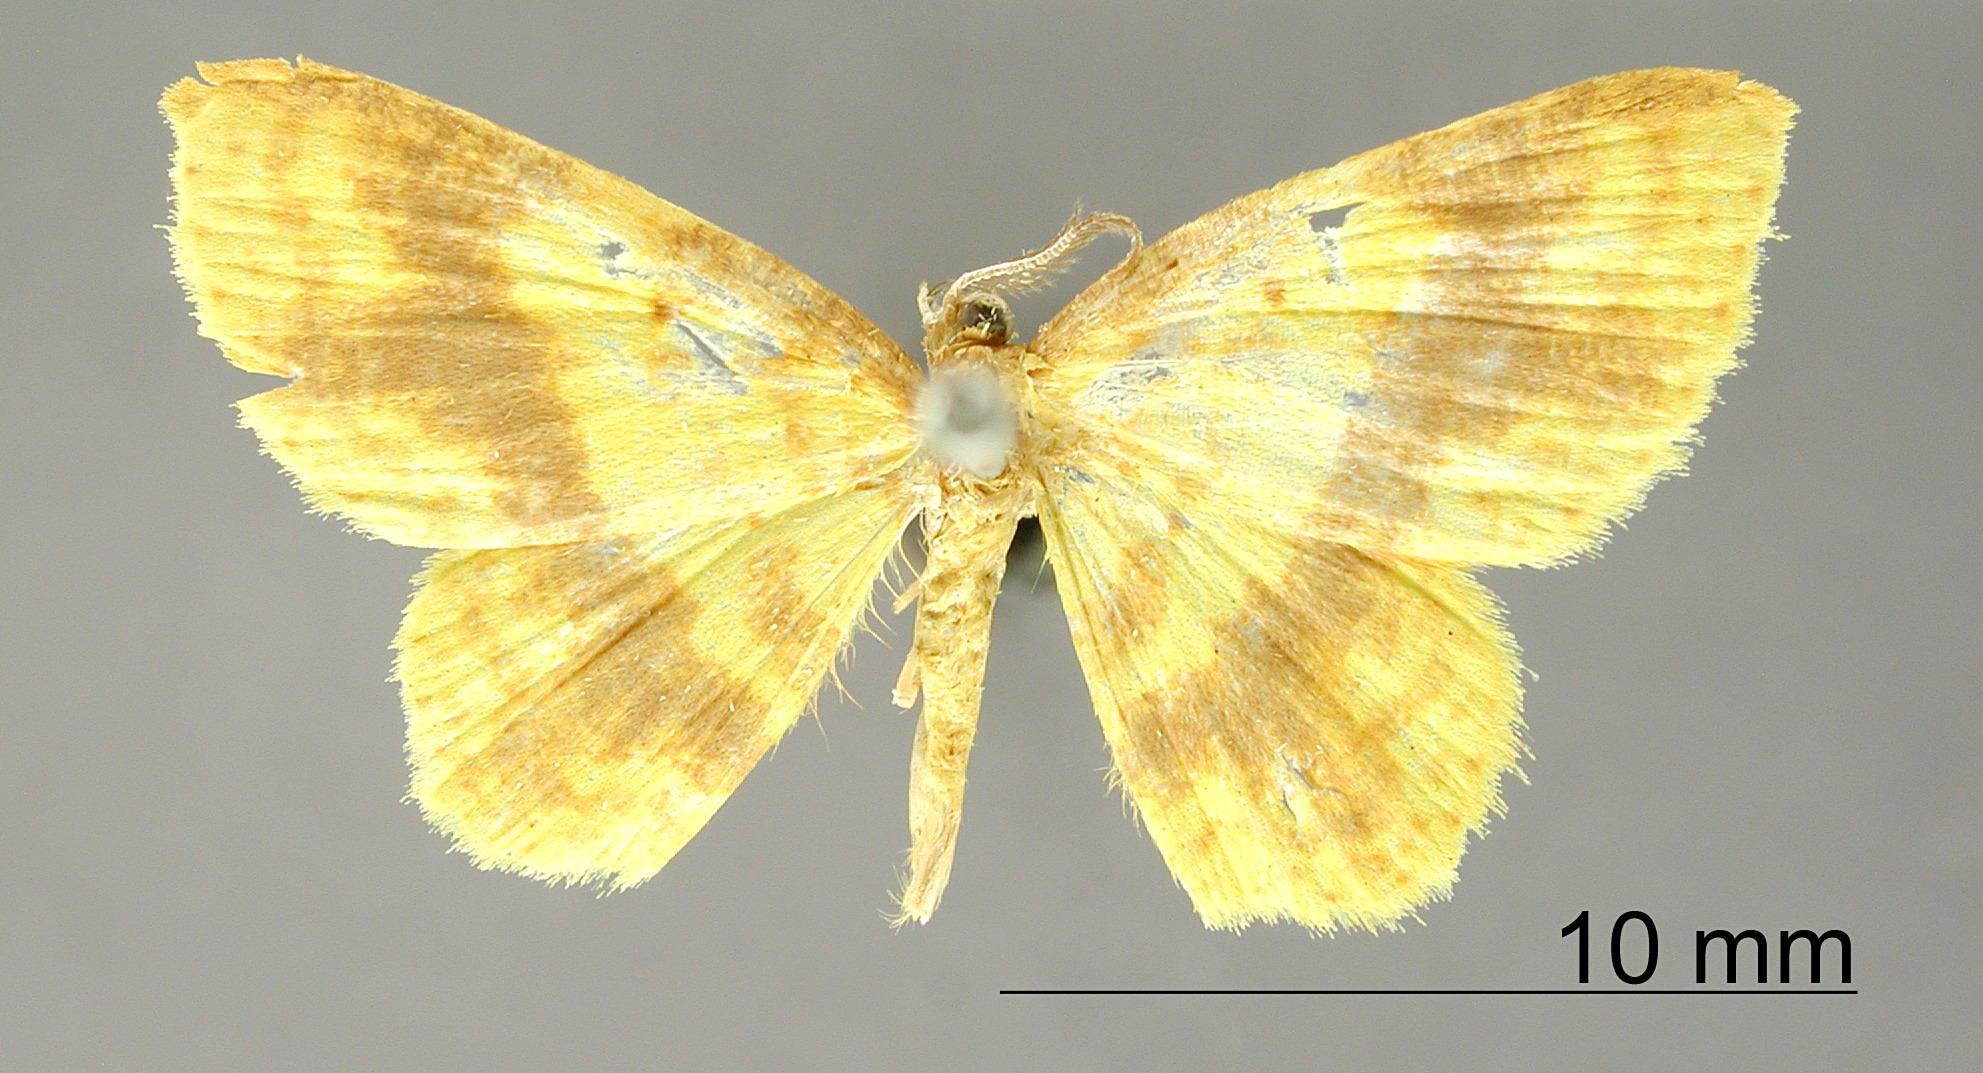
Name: Cambogia dione
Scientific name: Cambogia dione Schaus, 1912
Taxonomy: Animalia, Arthropoda, Insecta, Lepidoptera, Geometridae, Larentiinae
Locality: Sixola River, Costa Rica